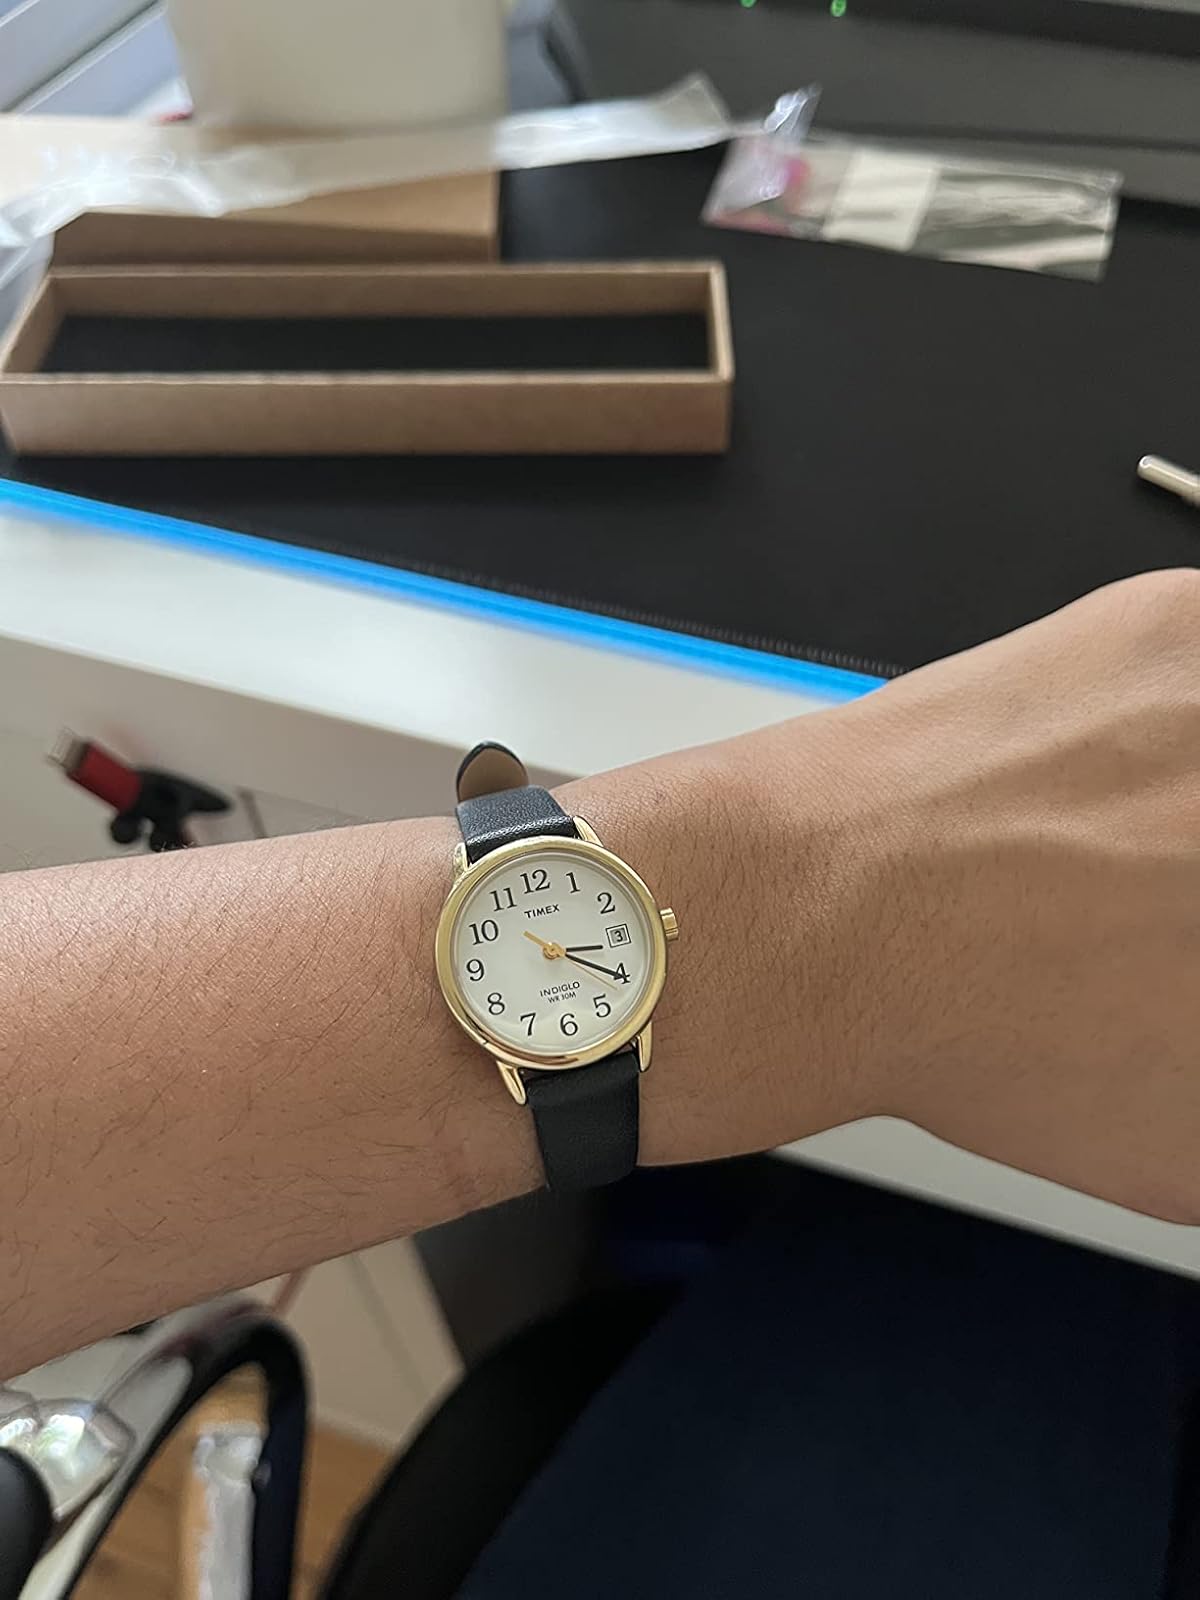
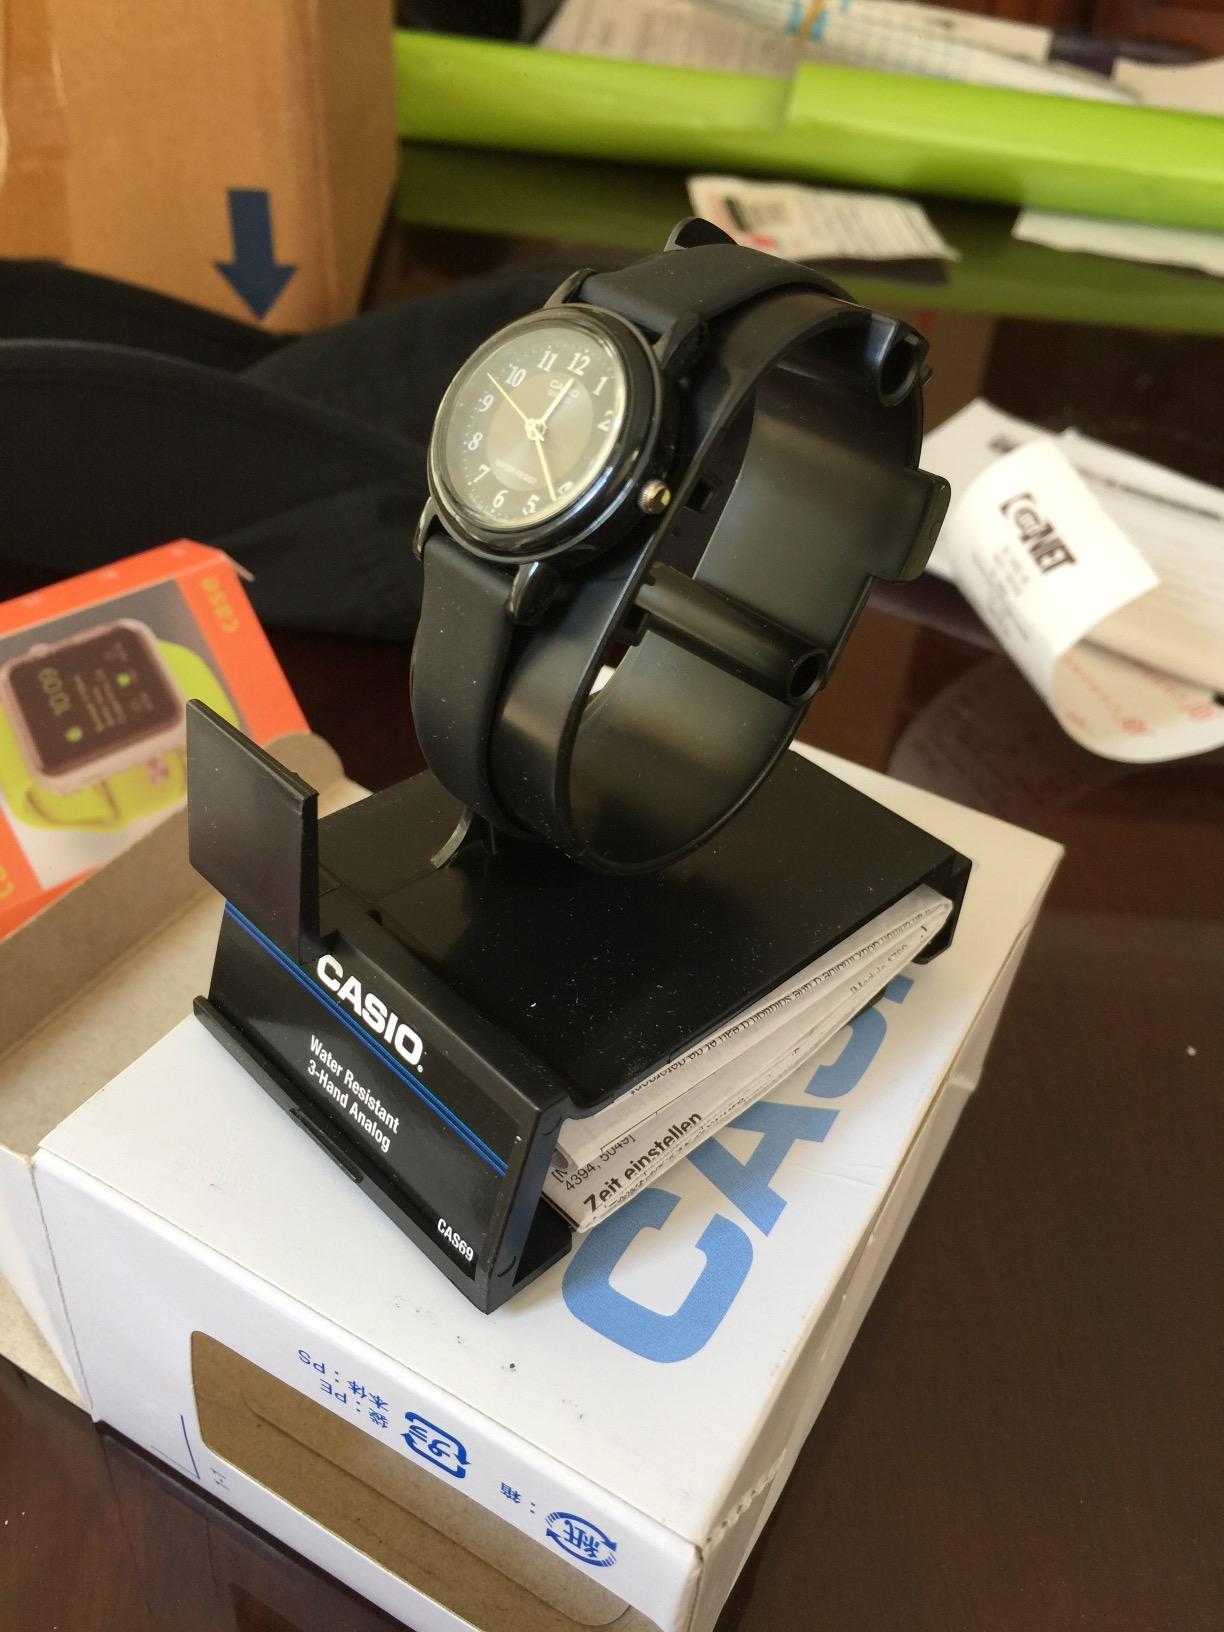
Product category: accessories_watch
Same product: no